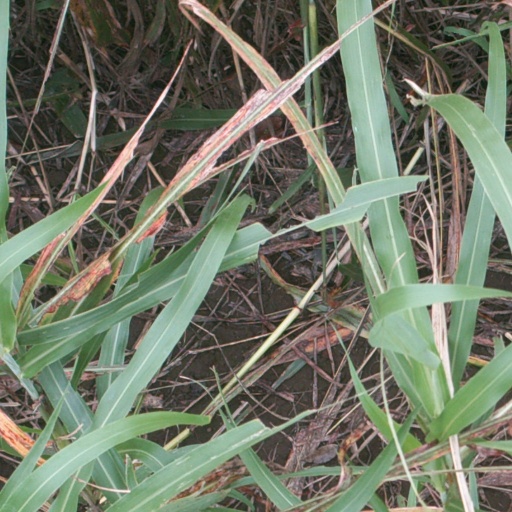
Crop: sorghum